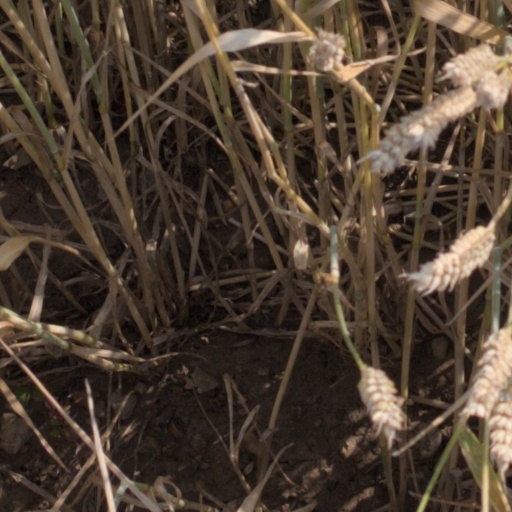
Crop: wheat